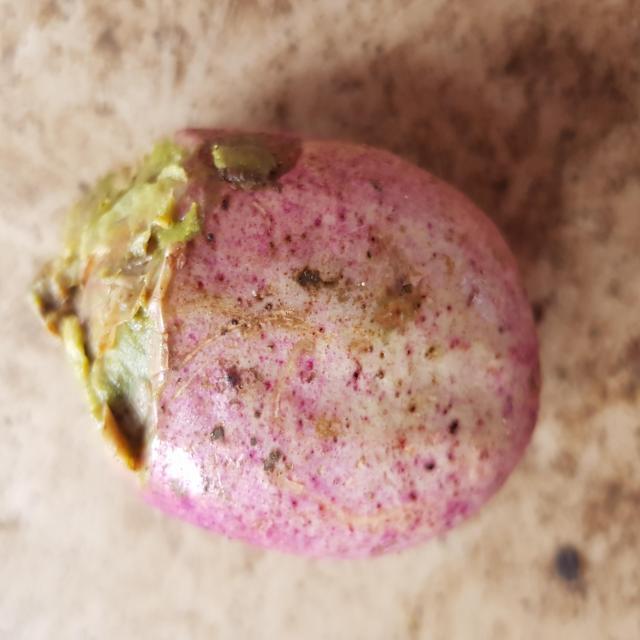
Plum grade: rotten